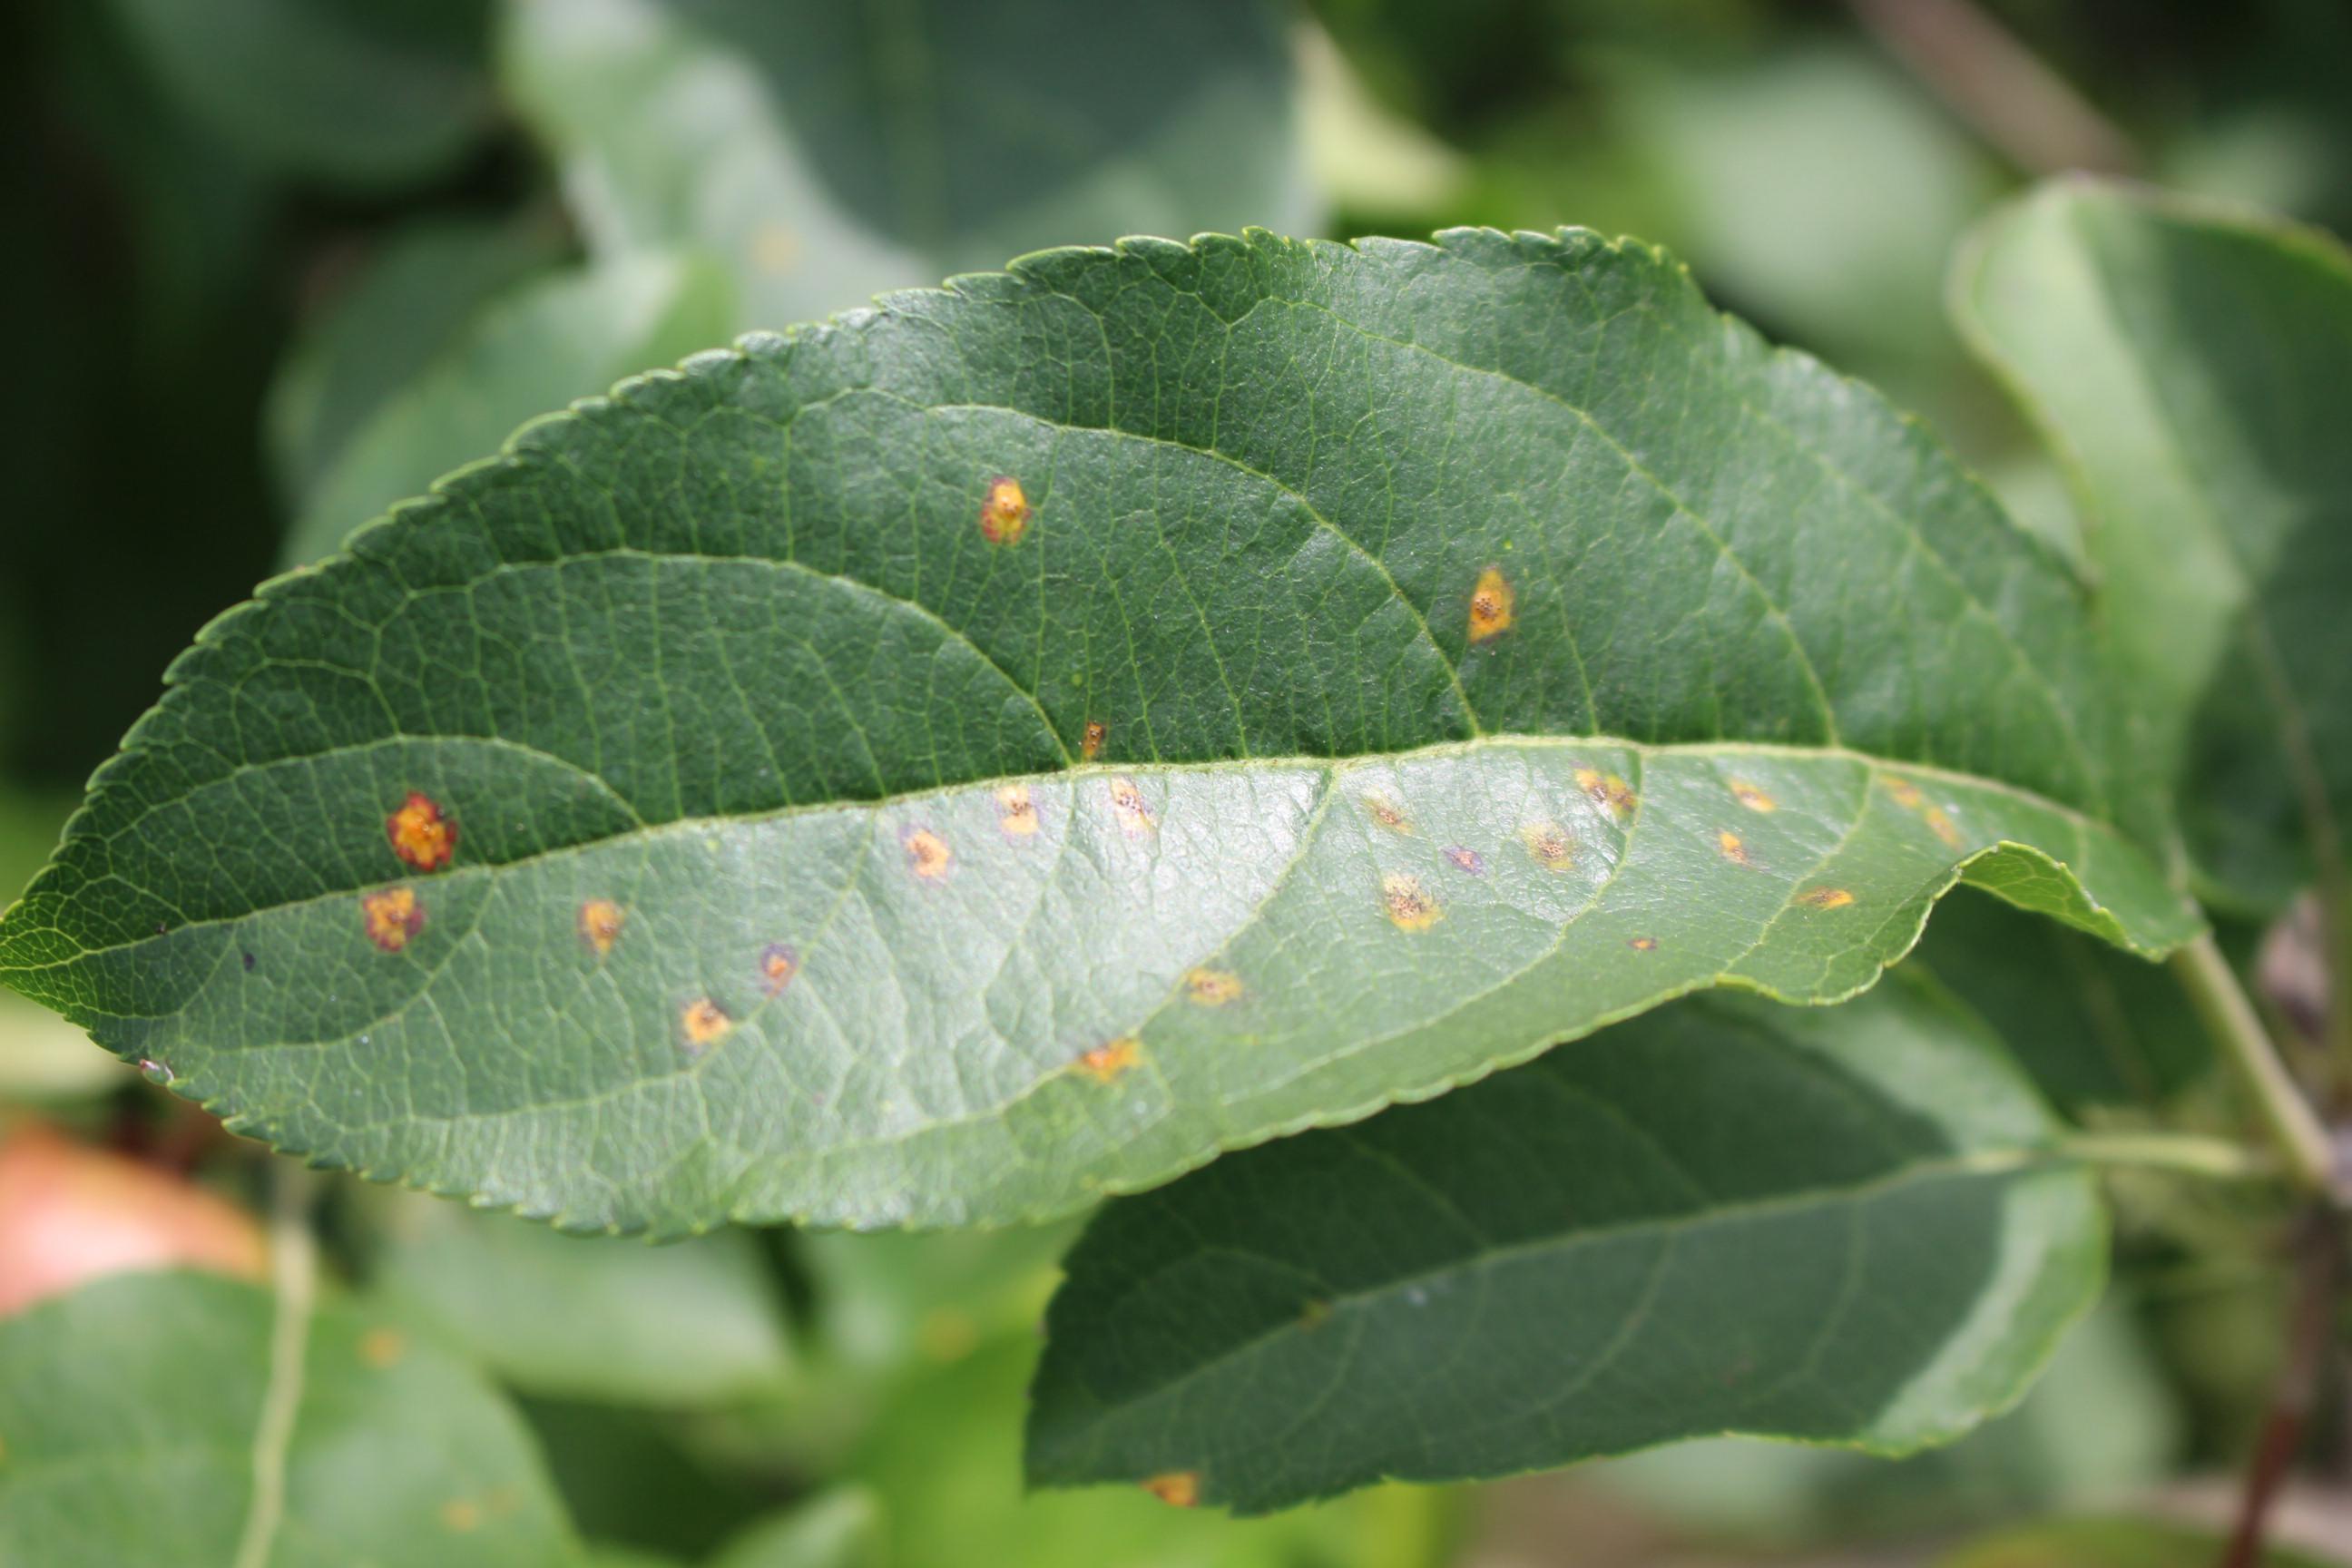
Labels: rust